Daimler Company

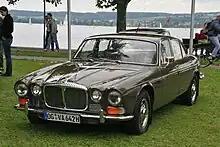
Daimler Sovereign 4.2 SI (1972 example)

Daimler buses were fitted with proprietary diesel engines, the majority by the Gardner company, of Eccles, Lancashire, although there were a few hundred Daimler diesels built in the 1940s & 1950s, and the Leyland O.680 was offered as an option on the Fleetline (designated CRL6) after the merger with Leyland. The bus chassis were also fitted with bodywork built by various outside contractors, as is standard in the British bus industry, so, at a casual glance, there is no real identifying feature of a Daimler bus, apart from the badges (Front engined Daimler buses retained the distinctive fluted radiator grille top until the early 1950s). The last Daimler Fleetline was built at the traditional Daimler factory in Radford, Coventry, in 1973. After that date, the remaining buses were built at the Leyland factory in Farington, Lancashire, the final eight years of Fleetline production being badged as Leylands. The last Fleetline built was bodied by Eastern Coach Works in 1981.